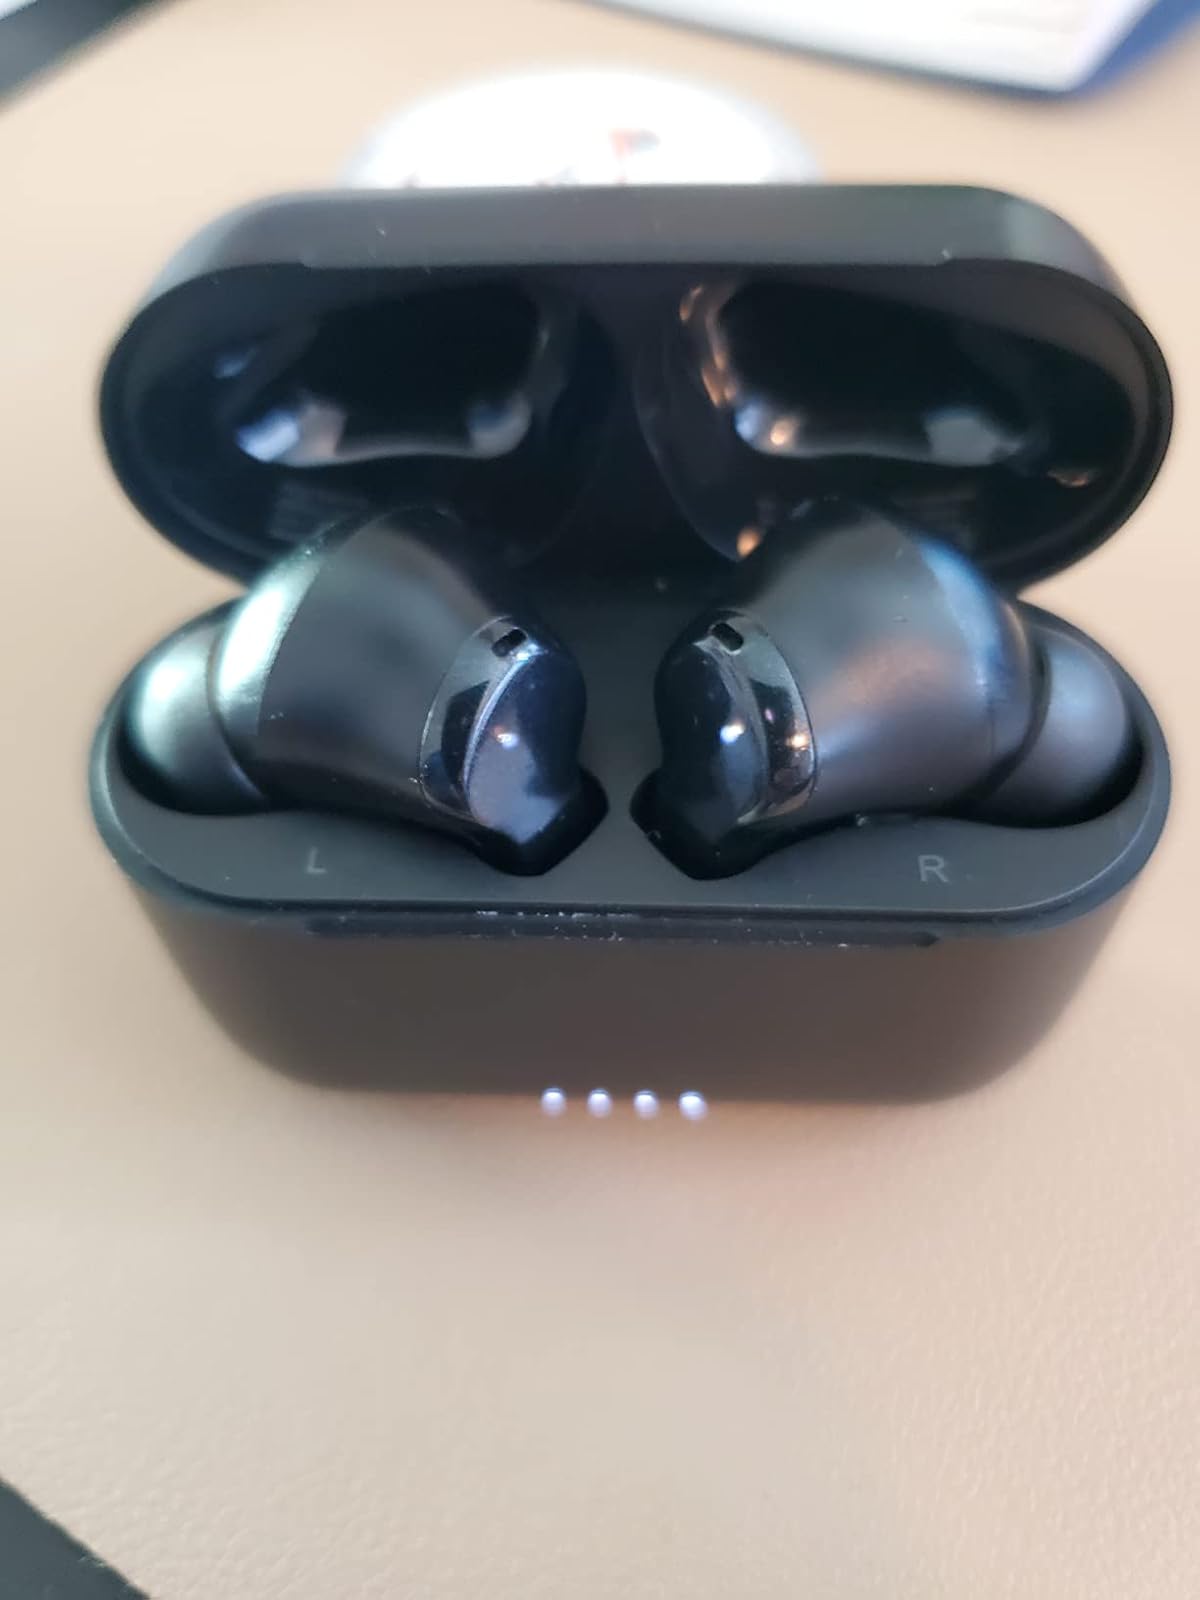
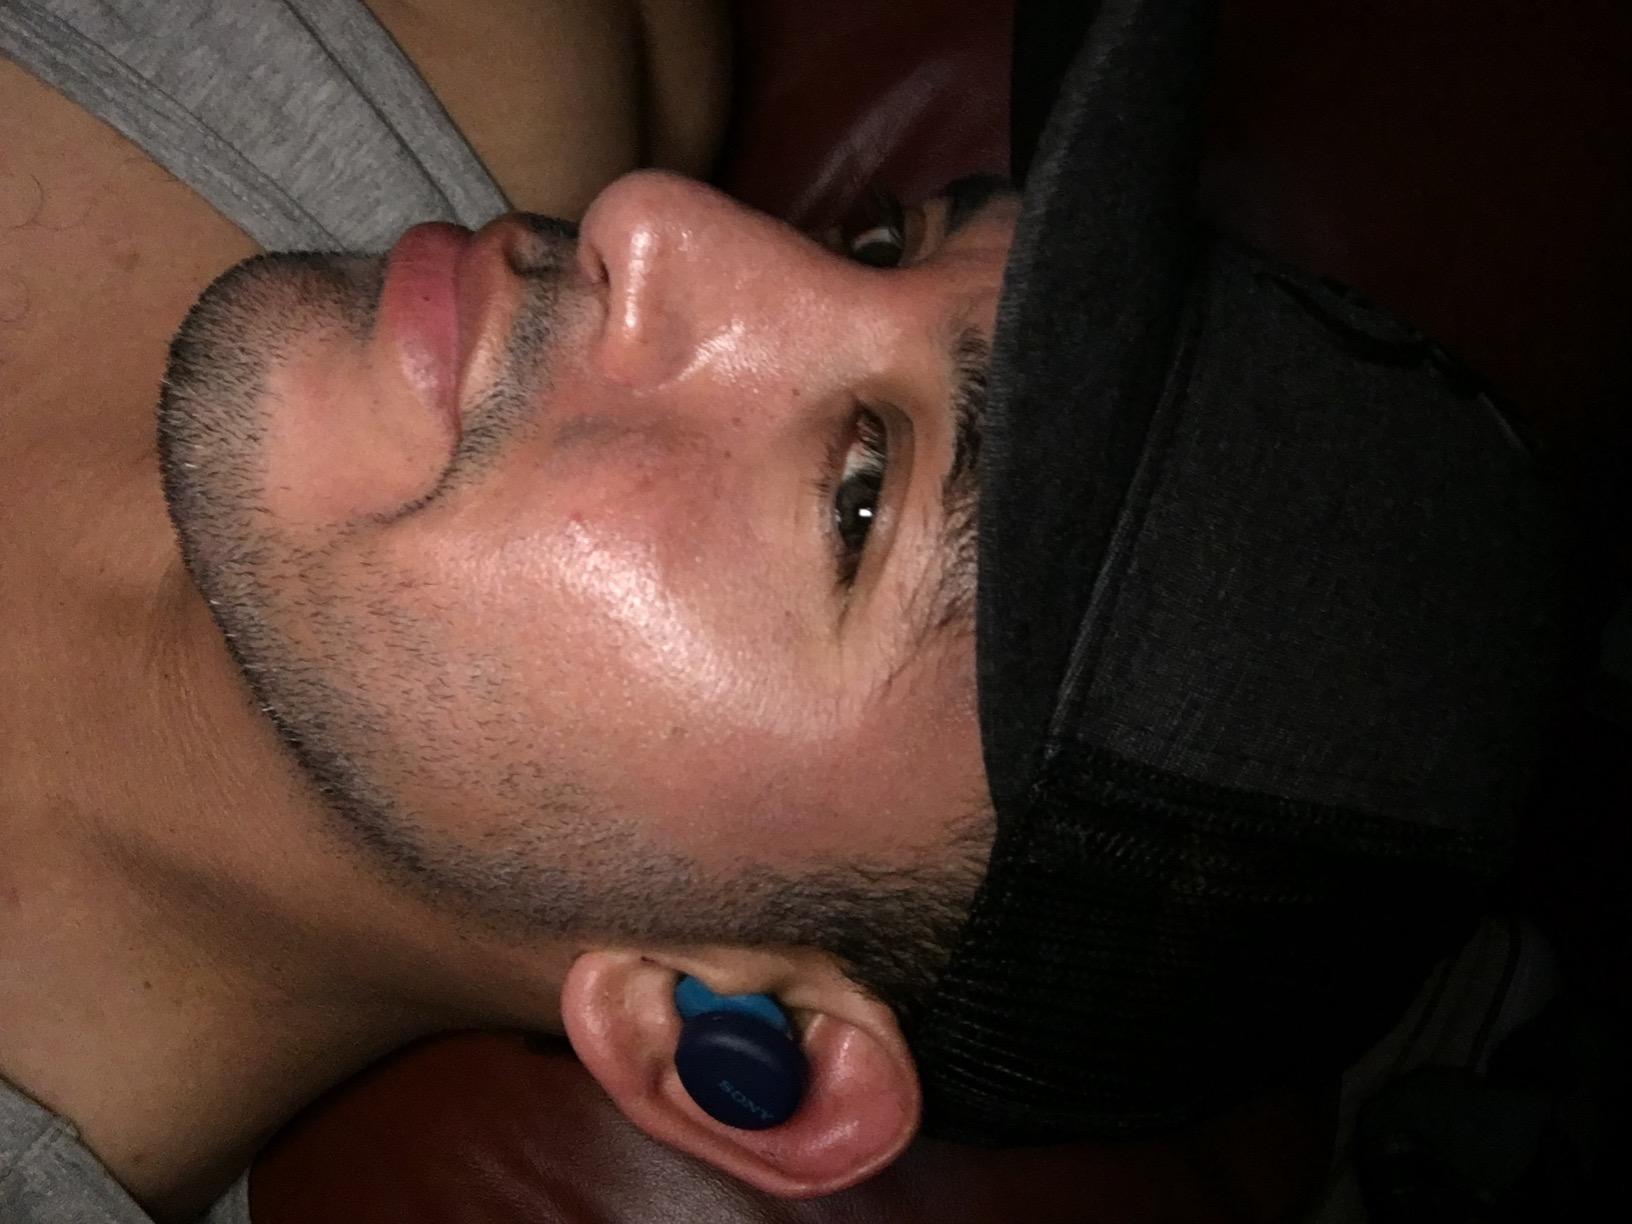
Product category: earbuds
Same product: no